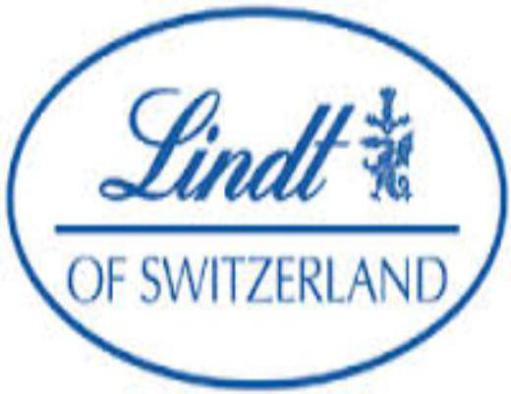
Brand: lindt
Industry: Food